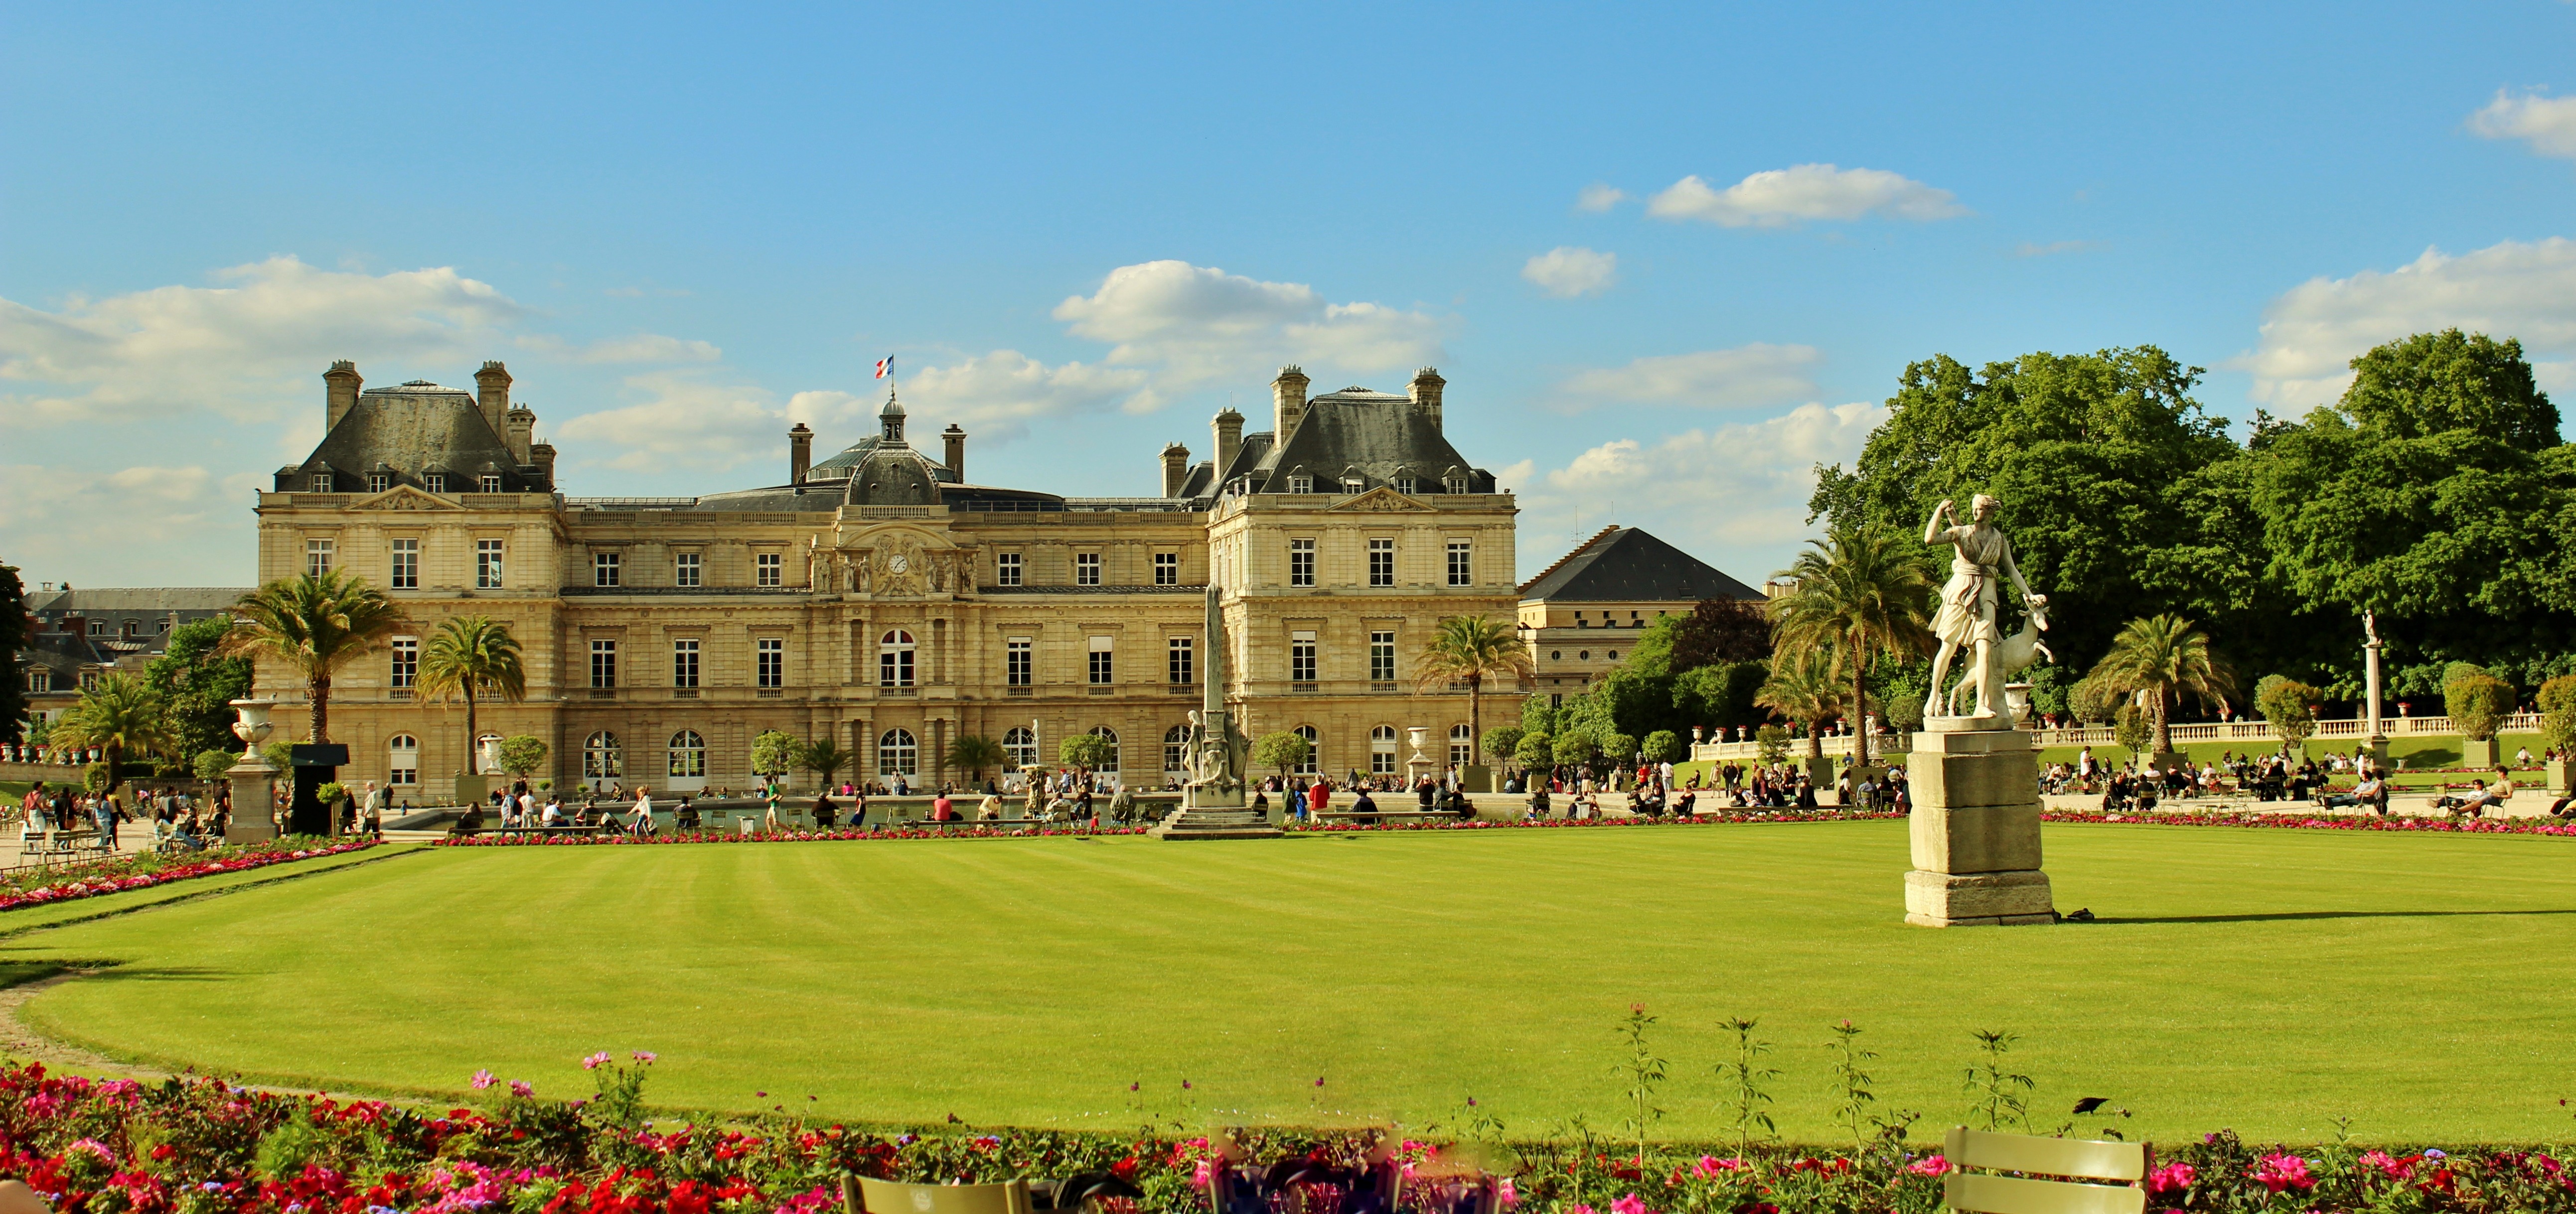
tree, grass, cloud, architecture, structure, sky, white, lawn, mansion, flower, building, chateau, palace, paris, france, statue, park, castle, landmark, historic, garden, tourism, sculpture, clouds, decorative, beautiful, town square, pretty, historical, luxembourg, estate, destinations, stately home, jardin du